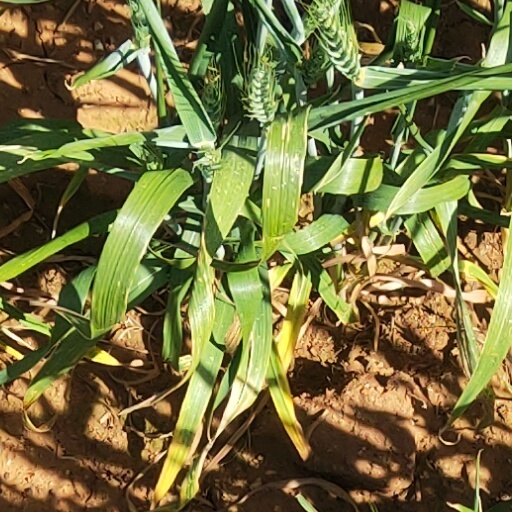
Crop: wheat